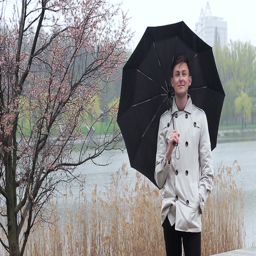
portrait of a nice young man under an umbrella .